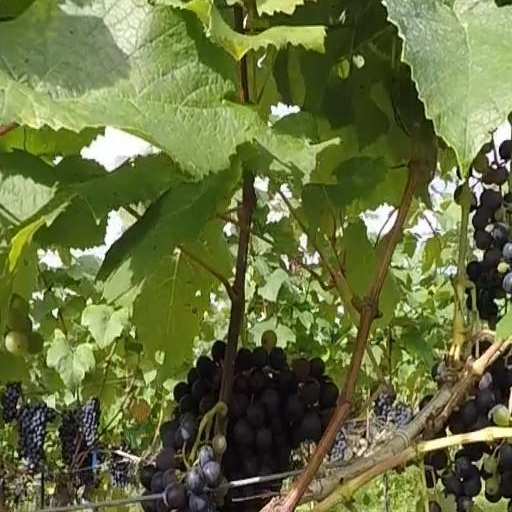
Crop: grape